Bolhrad

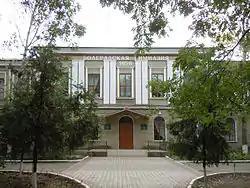
Bolhrad High School

The Georgi Sava Rakovski Bolhrad High School founded in 1858 is the oldest high school of the Bulgarian National Revival.